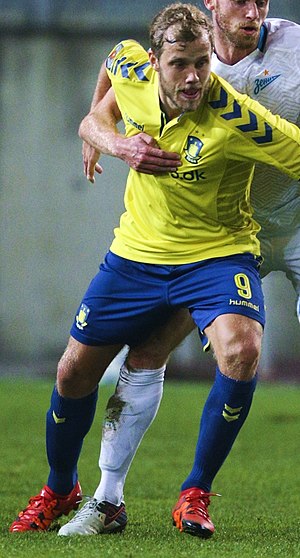
Teemu Pukki
Pukki i 2016 for Brøndby IF
Teemu Pukki er en finsk professionel fodboldspiller, der spiller for Norwich City F.C. i det engelske Premier League. Han er også på Finlands landshold. Han er primært angriber, men kan også spille på kanterne.